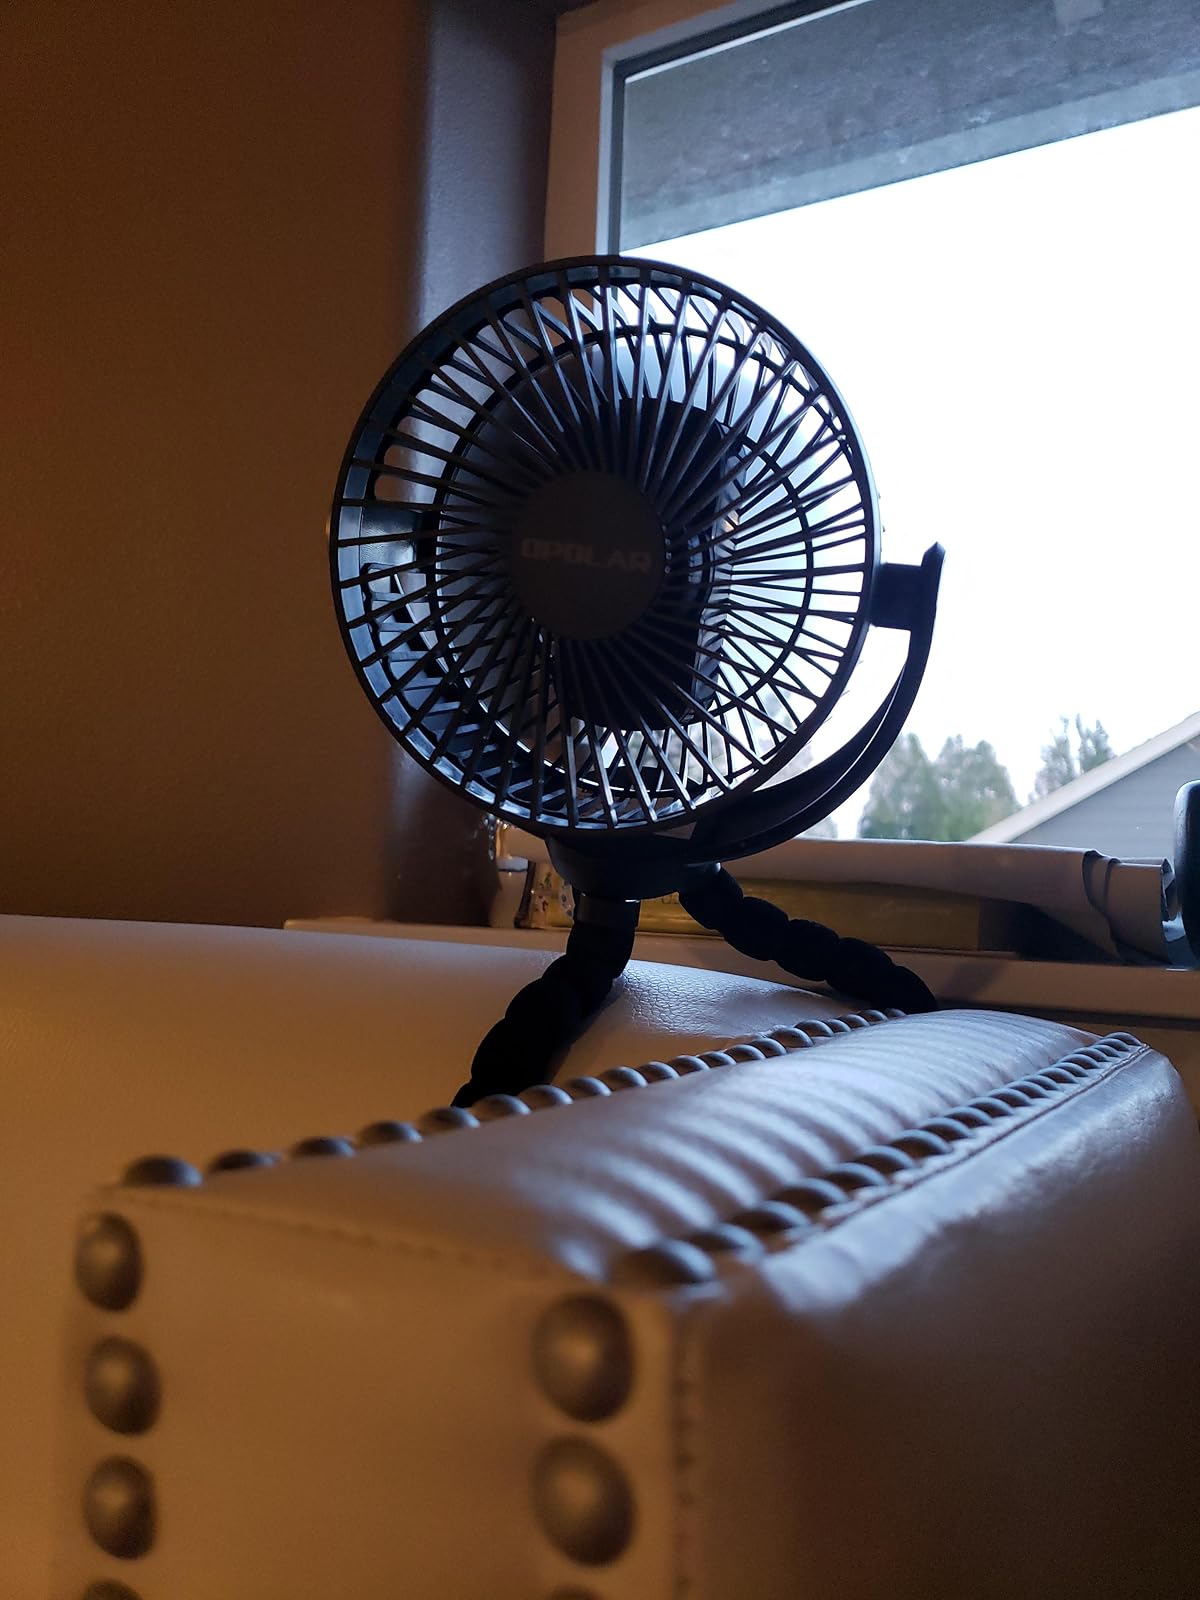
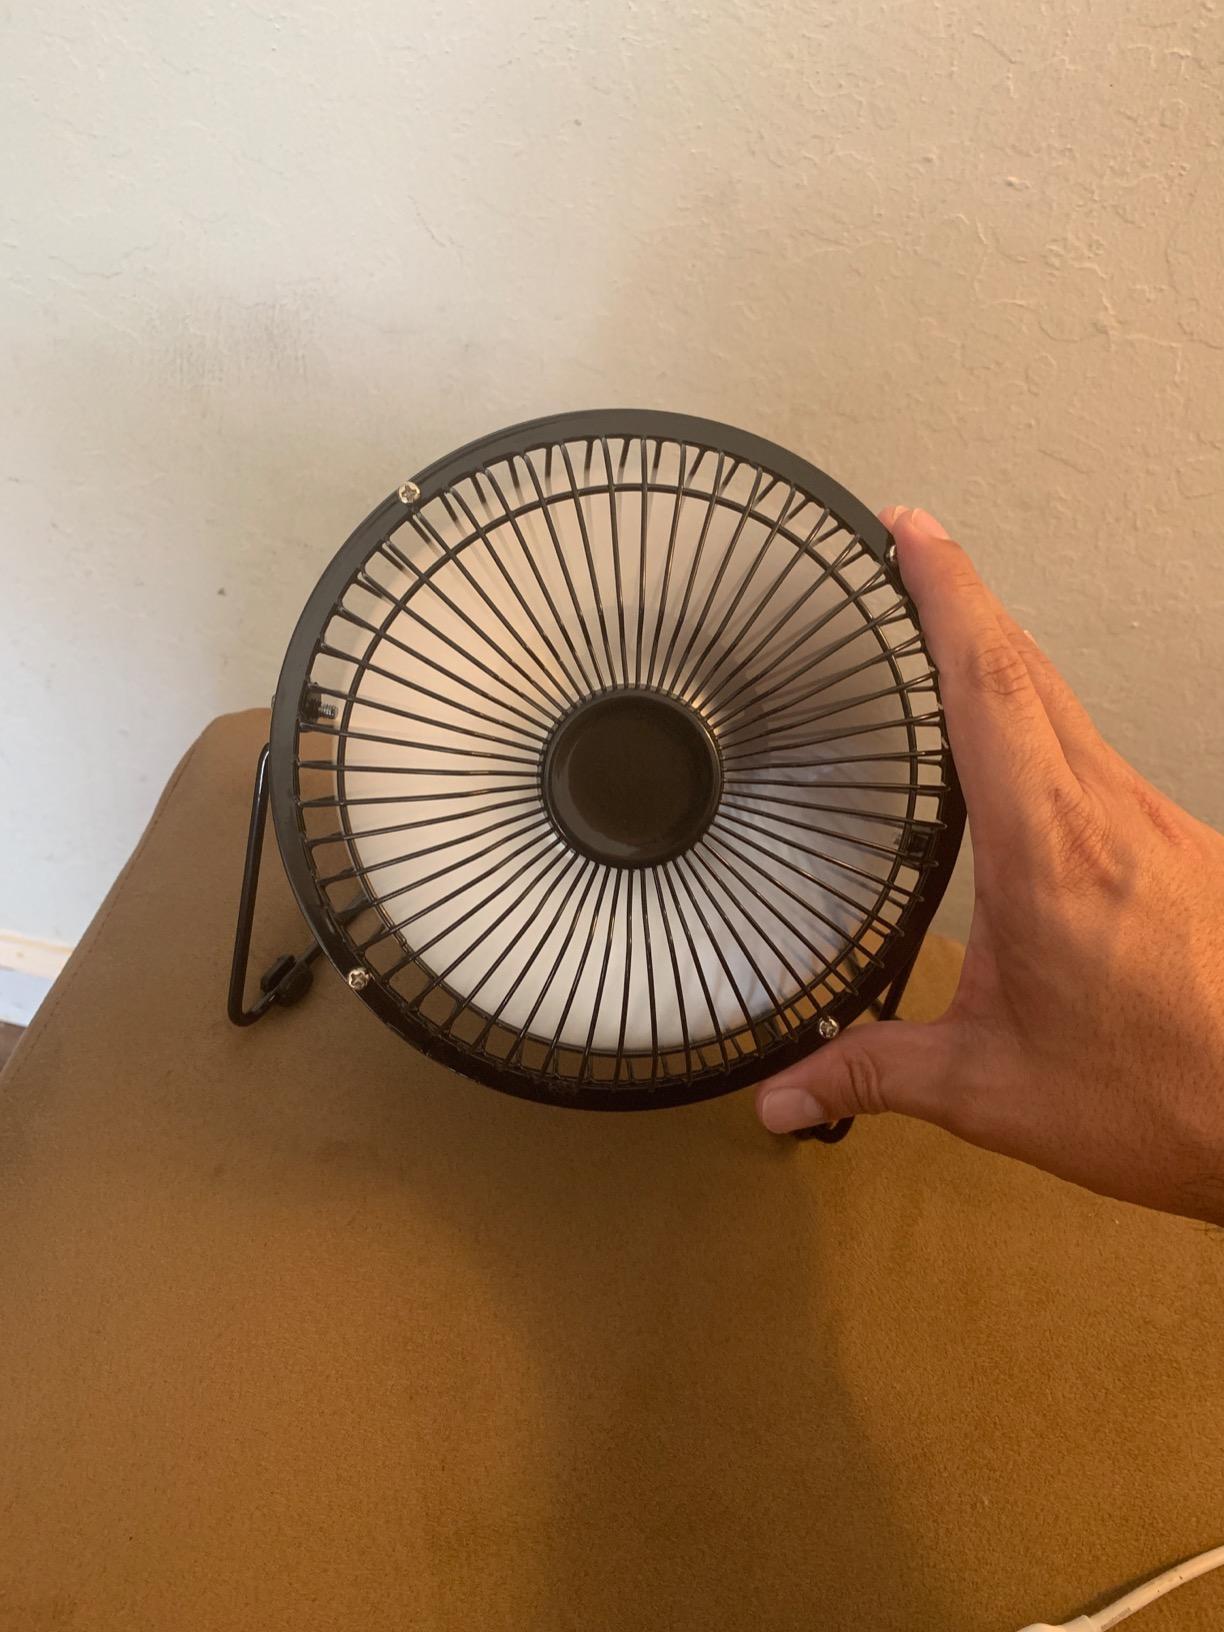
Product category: fan
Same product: no